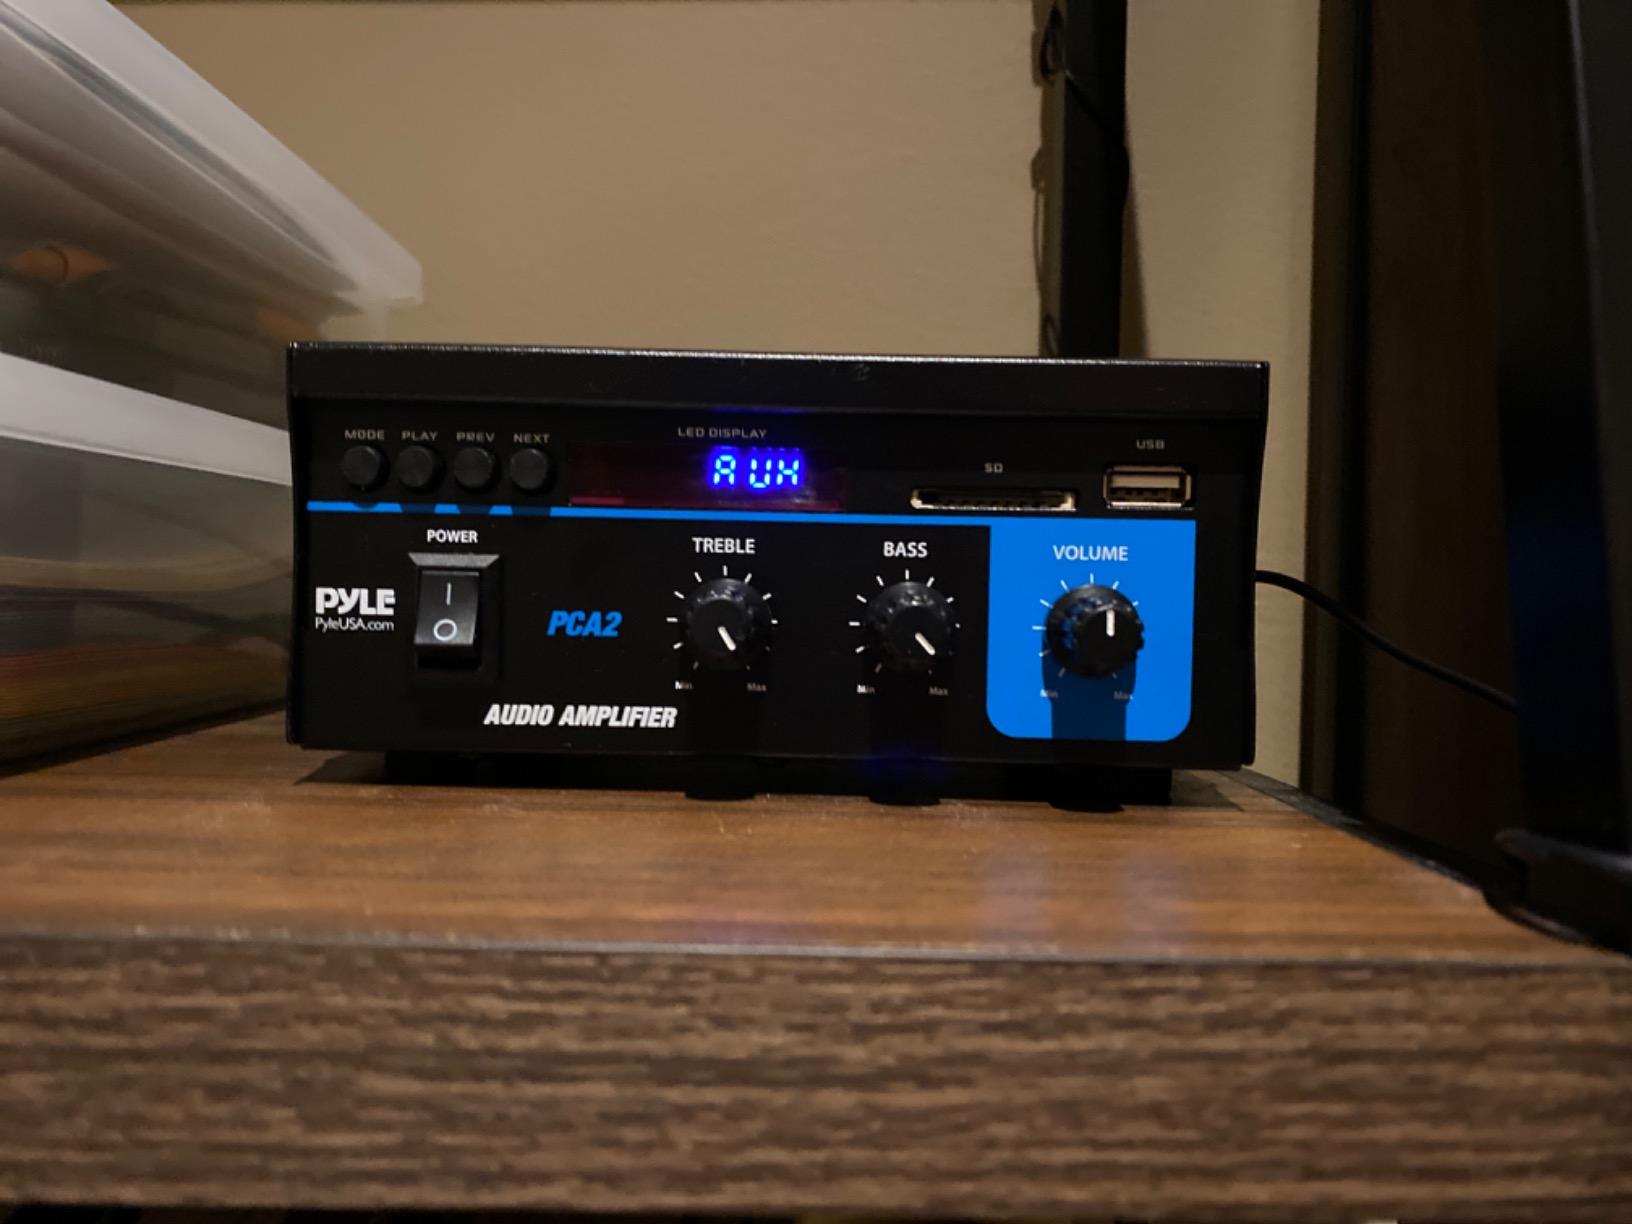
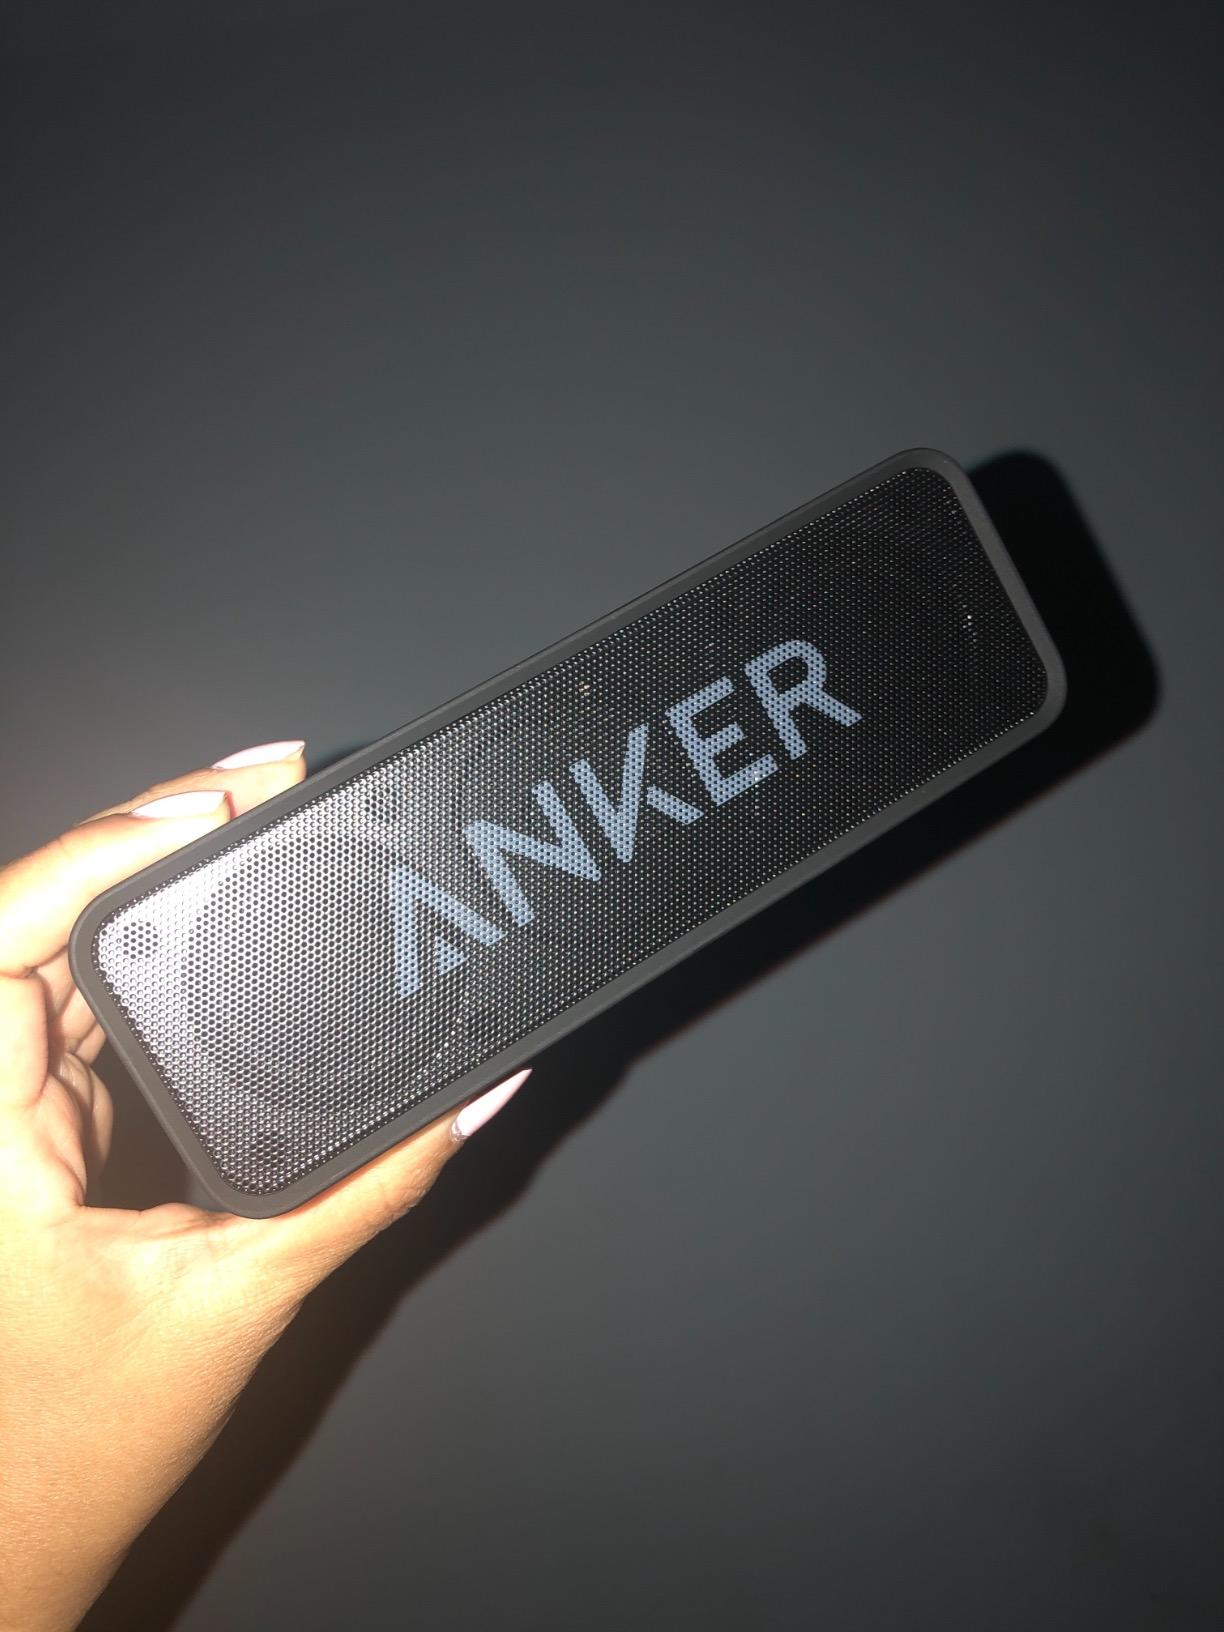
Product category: speaker
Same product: no